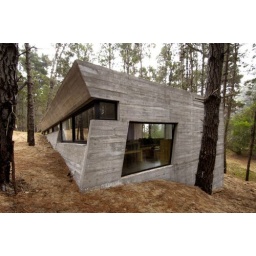
Cool house in the coniferous forest